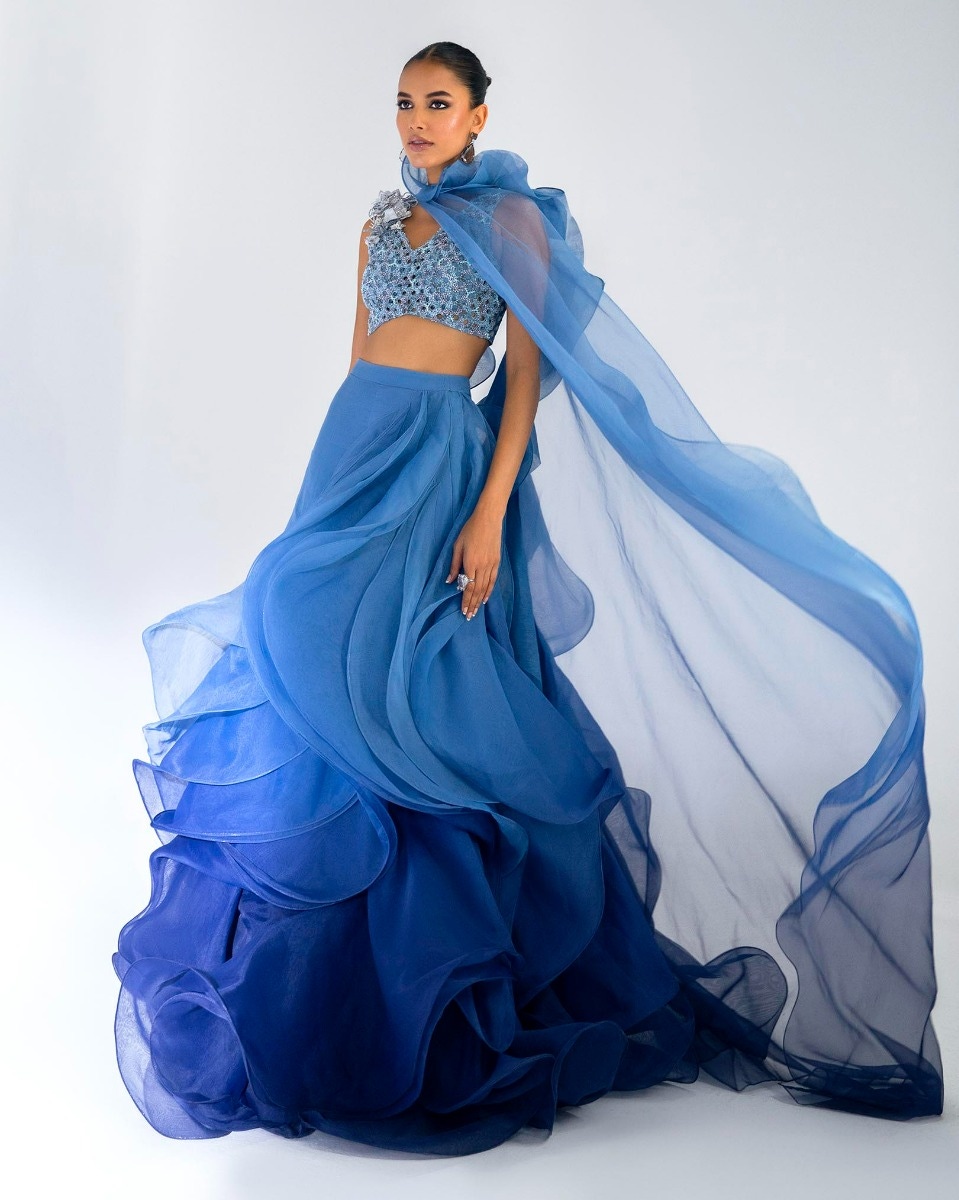
blue ruffle two piece gown